Alina Metkalov

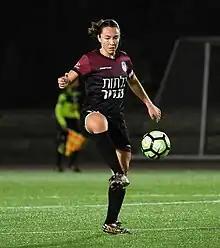

Alina Metkalov (or Matkelov, ; born 17 March 1998) is an Israeli footballer who plays as a midfielder and has appeared for the Israel women's national team.